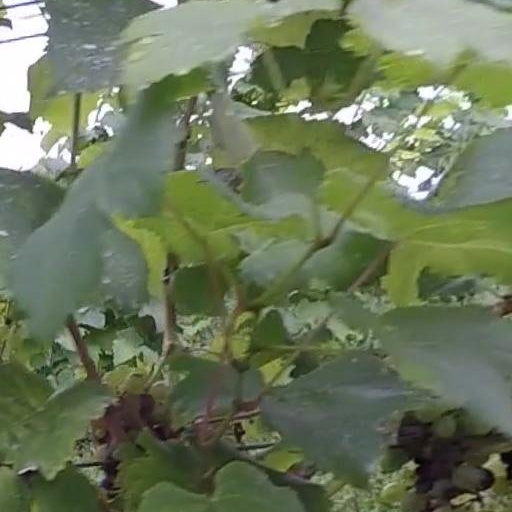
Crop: grape